Kinshasa

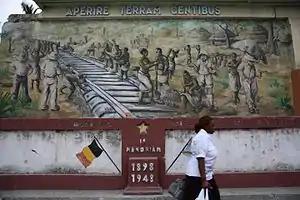
A memorial at Kinshasa train station remembering those who died during the construction of the railroad

In 2022, Kinshasa's GDP exceeded initial expectations by expanding 8.5%, as reported by the International Monetary Fund (IMF). The mining industry in the DRC has been instrumental in maintaining a positive economic outlook, even amidst the COVID-19 pandemic. Raw material exports, particularly cobalt and copper, have experienced historically high prices, resulting in substantial investment in the industry. Parenthetically, production has increased, and Covid-related restrictions have eased, leading to sustained economic growth.